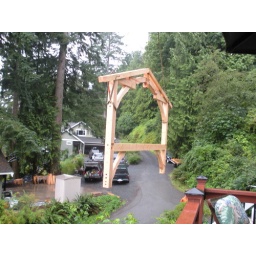
Timber frame flying over driveway to our house